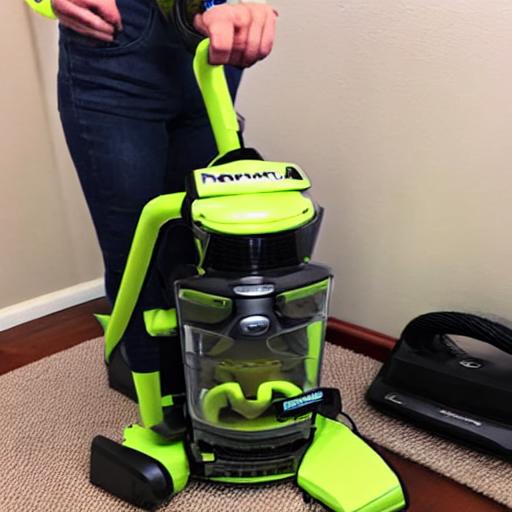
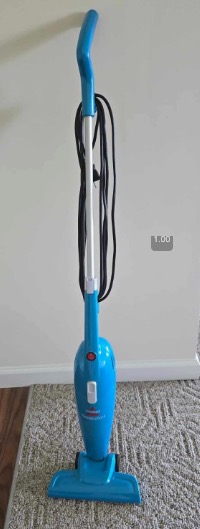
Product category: items_vacuum
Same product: no